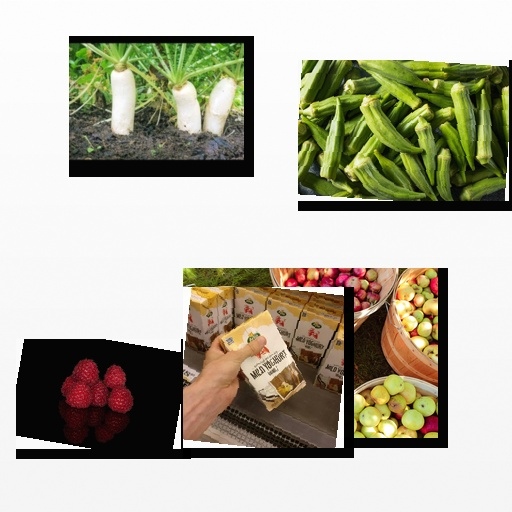
Food items: raspberry, radish, okra, vanilla_yoghurt, apple